St. Vincent's High School

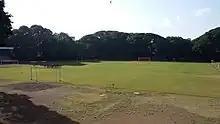
School Playground

St. Vincent's High School is a private Catholic primary and secondary school and pre-university college for boys located in the city of Pune, Maharashtra, India. The English-medium convent school was founded by the Jesuits in 1867, located and is named in honour of Vincent de Paul, a seventeenth-century saint known for his love for the poor and the downtrodden. The school, which is recognized by the Government of Maharashtra, prepares pupils for the Secondary School Certificate Examination (Std. X) and for the Higher Secondary Certificate examination (Std. XII).